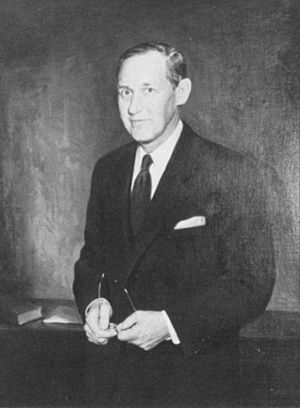
Harry Hopkins
Harry Lloyd Hopkins var en af den amerikanske præsident Franklin Delano Roosevelts nærmeste rådgivere. Han var en af arkitekterne bag reformprogrammet New Deal, især hjælpeprogrammerne under Works Progress Administration, som han ledede og udbyggede til den største arbejdsgiver i landet. Under 2. Verdenskrig var han Roosevelts vigtigste diplomatiske rådgiver og problemløser. Han var nøglepersonen ved vedtagelsen af Lend-Lease lovgivningen, som var grundlaget for amerikansk støtte til de allierede.